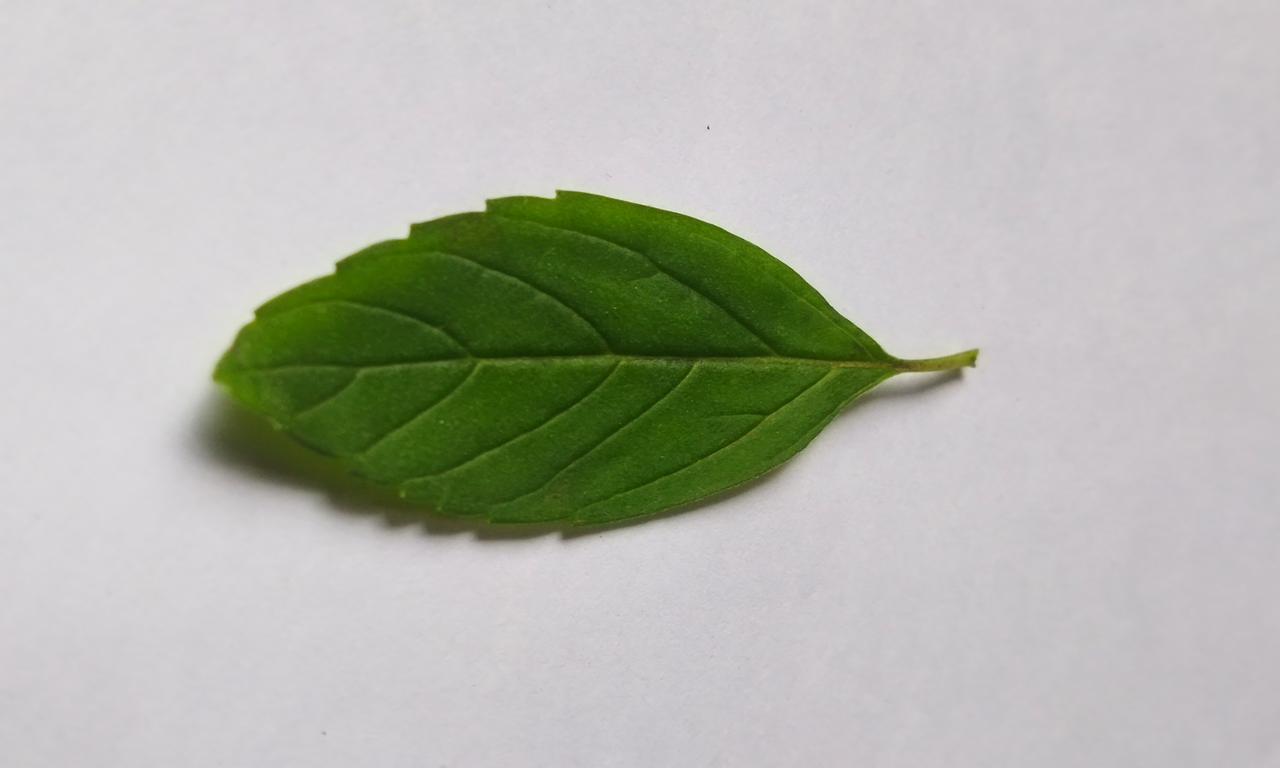
Label: Fresh